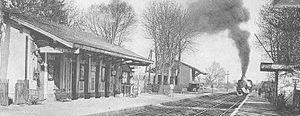
La gare de Montigny-sur-Loing est une gare ferroviaire française de la ligne de Moret - Veneux-les-Sablons à Lyon-Perrache, située dans la commune de Montigny-sur-Loing.